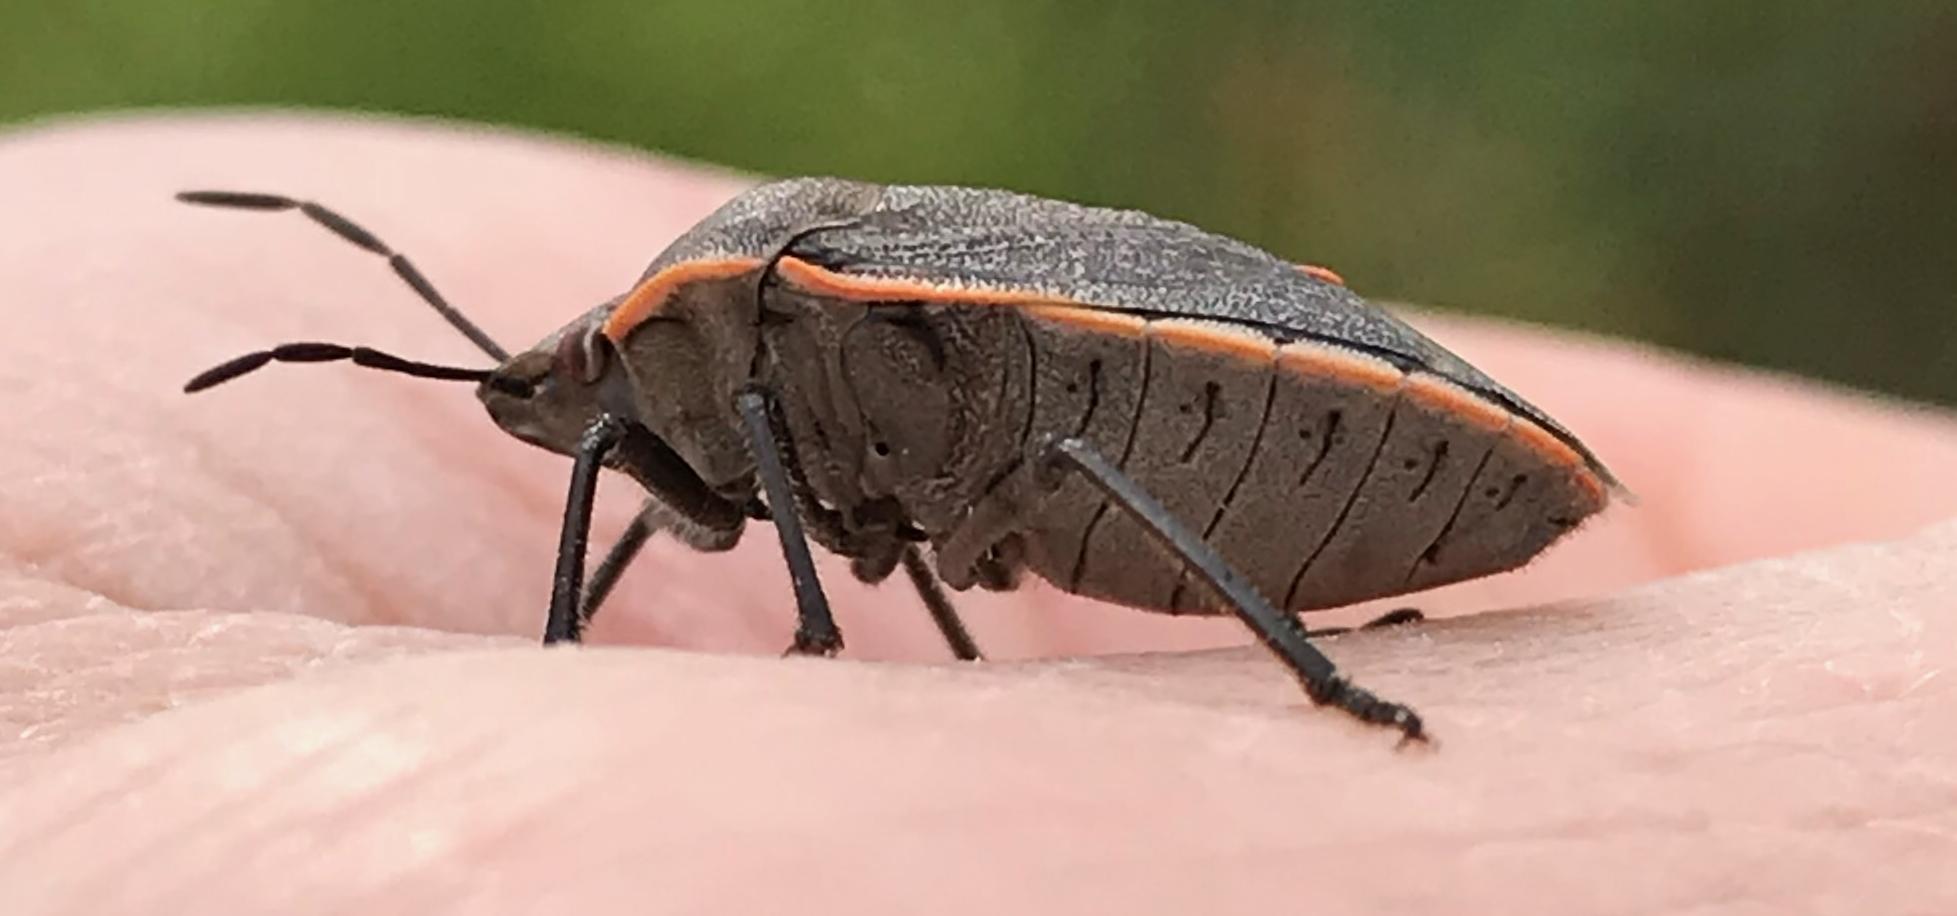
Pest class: stink_bug